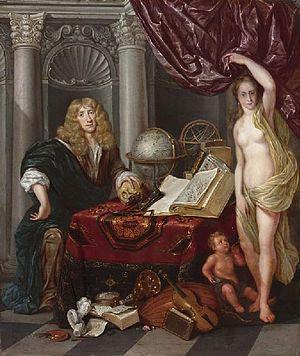
Théodore Roos, né à Wesel en septembre 1638 et mort en 1698, est un peintre allemand. Il est le frère cadet de Johann Heinrich Roos, également peintre.